Chelsea Building Society

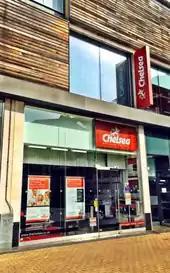
A branch of the Chelsea in Bristol, displaying pre-YBS branding

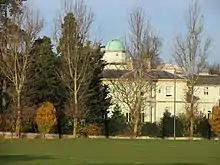
Thirlestaine Hall and its copper dome

Chelsea was first established in 1875 as the London & Camberwell Building Society. Three years later, in 1878, the Borough of Chelsea Permanent Building Society was formed. Over the years both societies merged with smaller societies and on 31 December 1966 the two societies merged to create a new society with assets of £30 million. The new society was called the Chelsea and South London Building Society until April 1971 when the name was changed to Chelsea Building Society.